Camucia

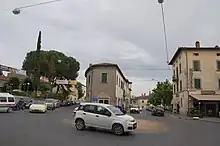
Camucia center beside the Chiesa di Cristo Re

Camucia is a small town in Tuscany in central Italy. It is a "frazione" of Cortona. Sitting at the base of the hill on which Cortona lies, it serves as the railway station for the historic town, on the main Florence - Rome line.